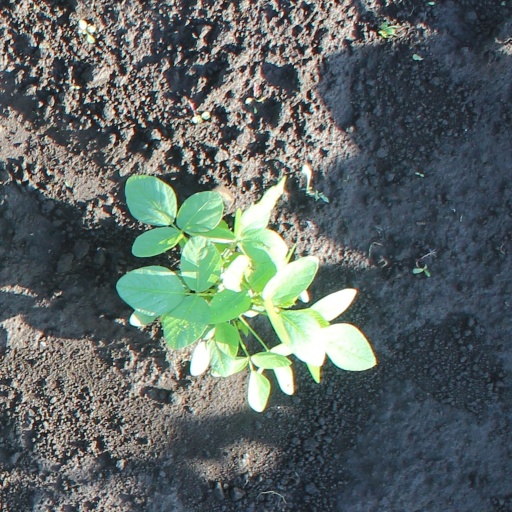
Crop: soybean